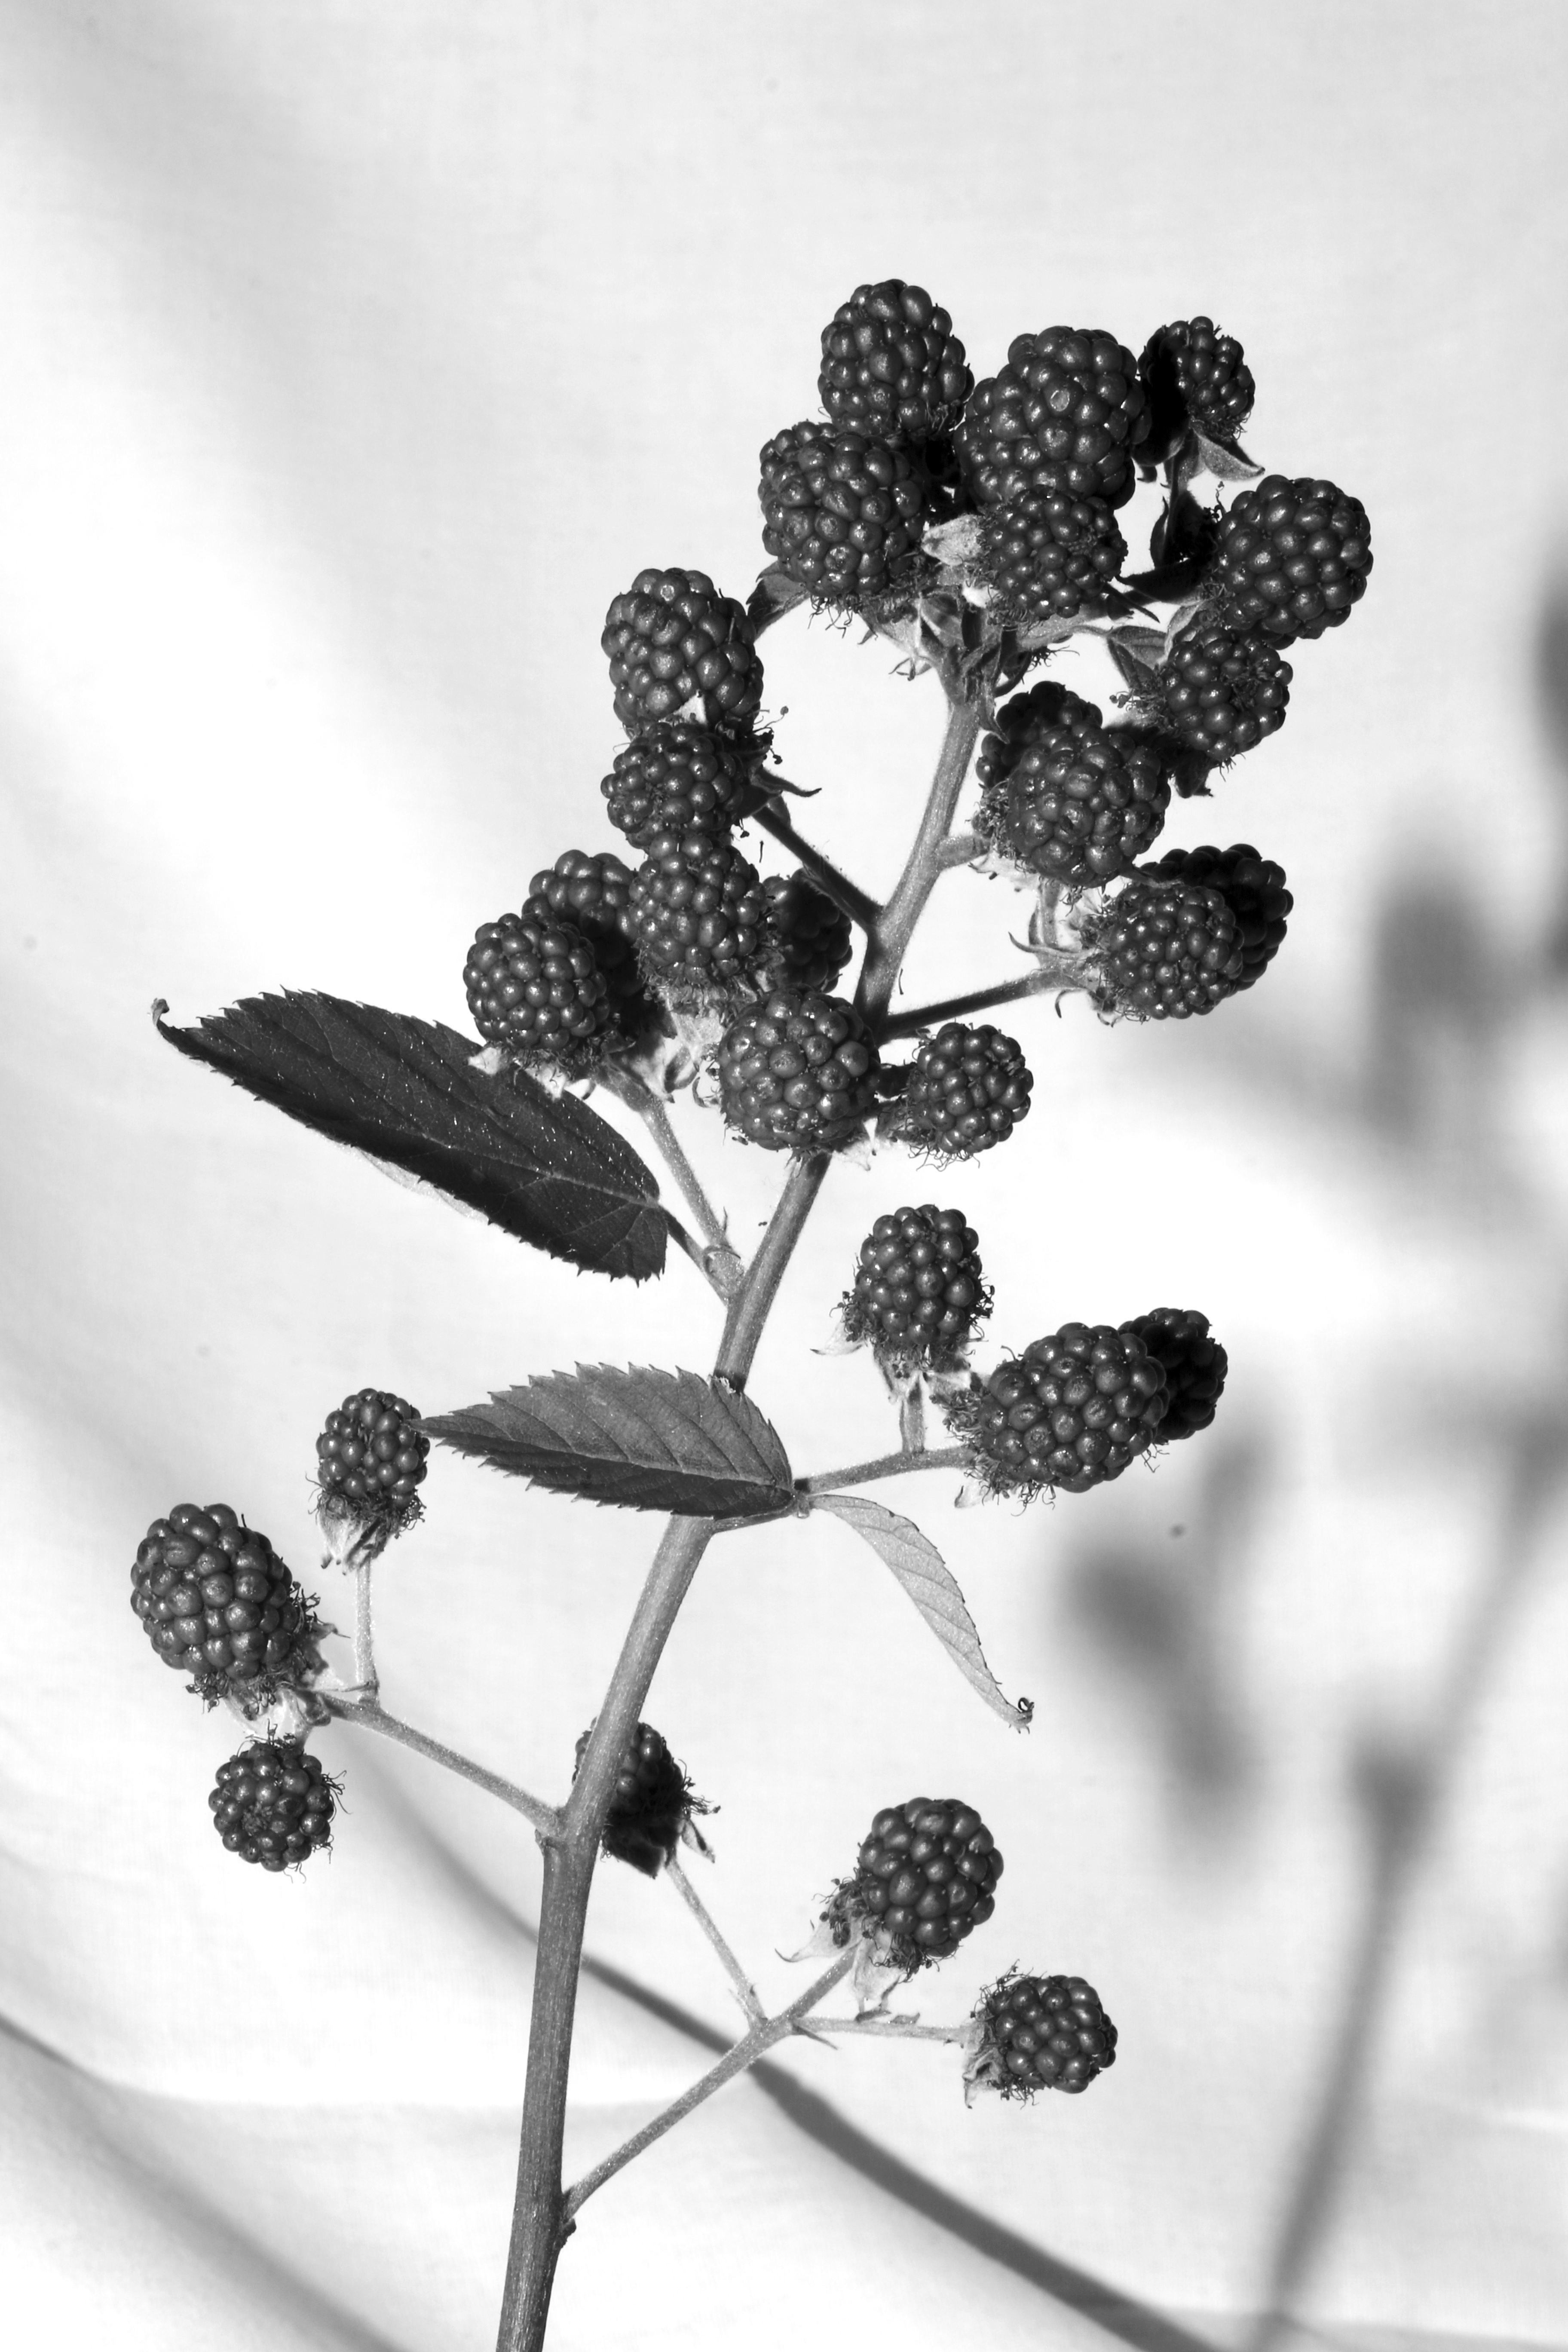
branch, blossom, black and white, plant, white, photography, berry, leaf, flower, pattern, botany, black, monochrome, flora, plants, twig, flowers, bw, blackandwhite, blackwhite, design, berries, sw, schwarzweiss, schwarzweis, blte, pflanzen, blumen, blume, pflanze, schwarzweissfotografie, schwarzweisfotografie, blten, flowerhead, beeren, beere, macro photography, still life photography, monochrome photography